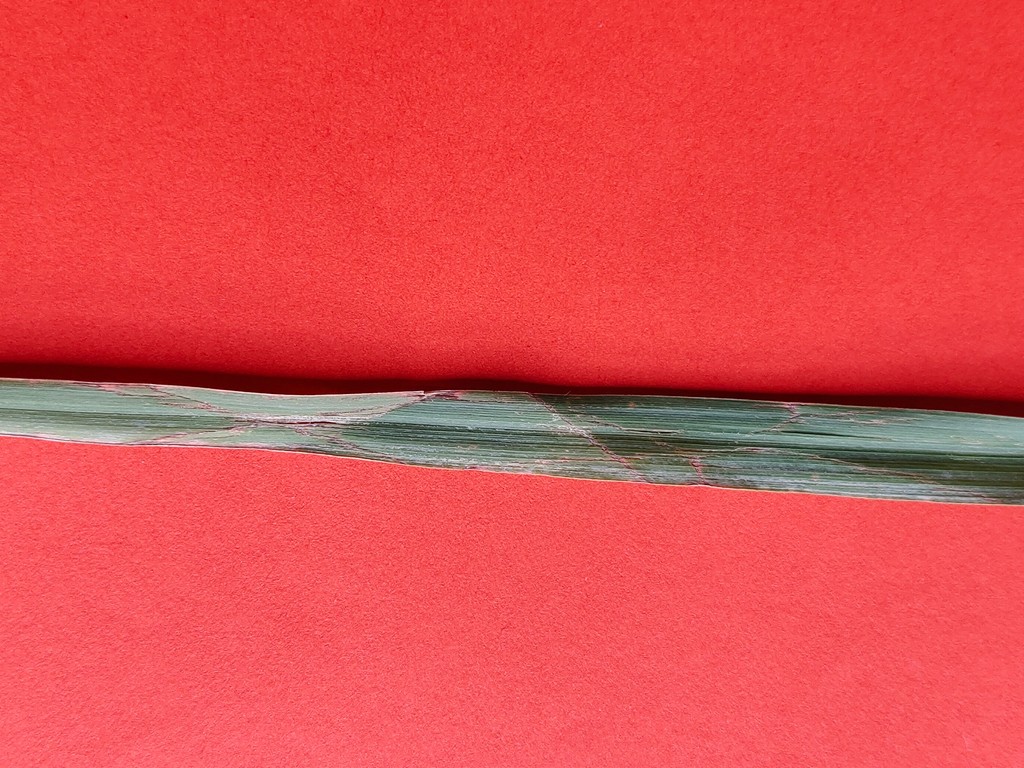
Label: Unhealthy